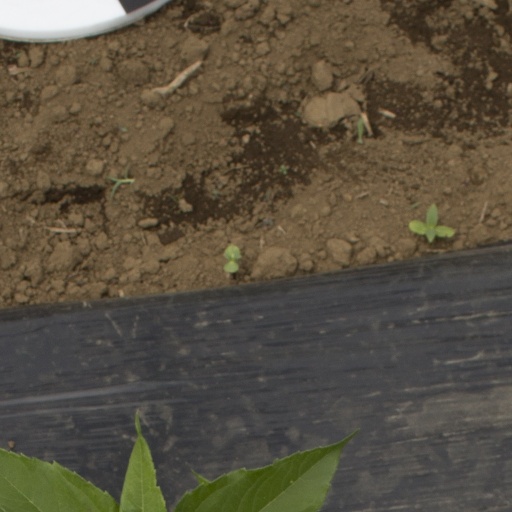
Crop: Jerusalem artichoke